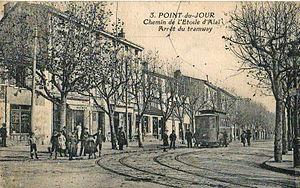
Carte postale ancienne sans mention d'éditeur, n°3
L'ancien tramway de Lyon désigne le premier réseau de tramway qu'a connu la ville de Lyon entre 1880 et 1957. Exploités par la Compagnie des omnibus et tramways de Lyon, les tramways sont dans un premier temps à traction animale, puis rapidement convertis à la traction électrique. Bien que n'étant pas le seul exploitant de chemin de fer dans la région lyonnaise, l'OTL va progressivement absorber les entreprises locales et développer son réseau. Le dernier tramway urbain circule le 30 janvier 1956, et le dernier tramway suburbain le 30 juin 1957. Il faudra attendre le 2 janvier 2001, pour voir de nouveau rouler un tramway à Lyon avec la mise en service des lignes T1 et T2 du nouveau tramway lyonnais.
Le Point-du-Jour est un quartier de la ville de Lyon situé à l'ouest de la colline de Fourvière, dans le 5ᵉ arrondissement, à proximité de la commune de Sainte-Foy-lès-Lyon.